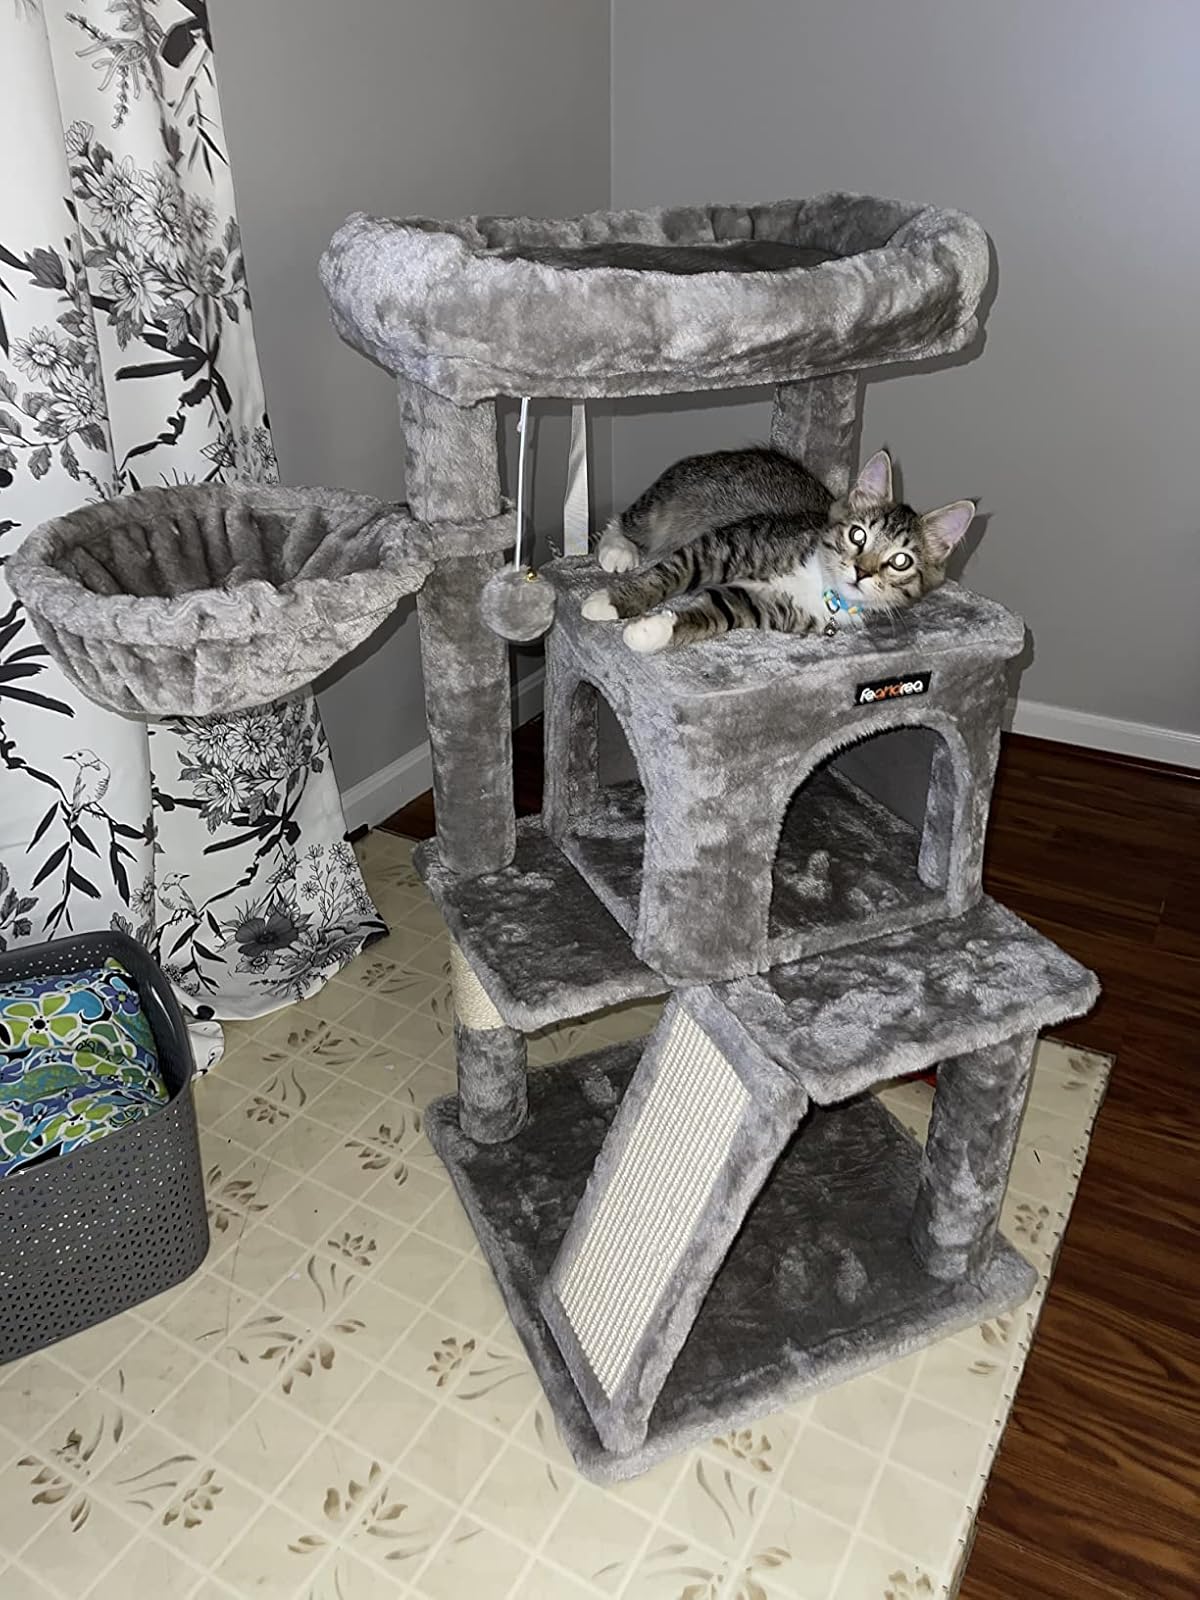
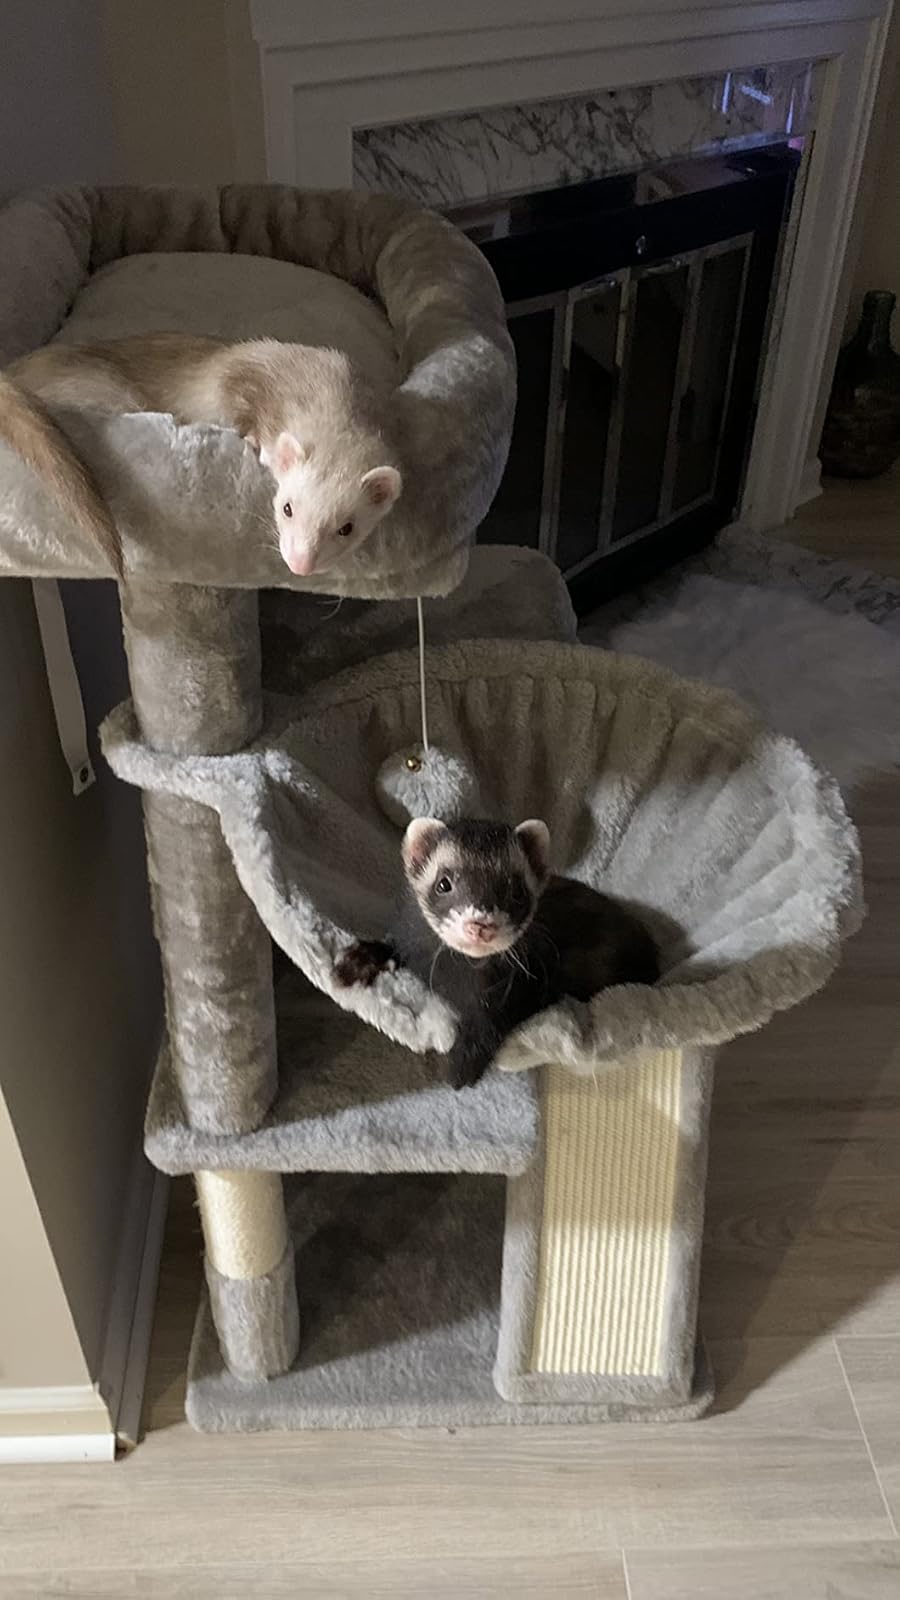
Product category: items_cat tree
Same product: yes